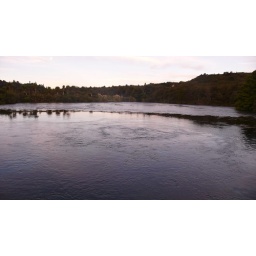
The only water in the world that is clearer than this is the Ross Ice shelf in Antarctica